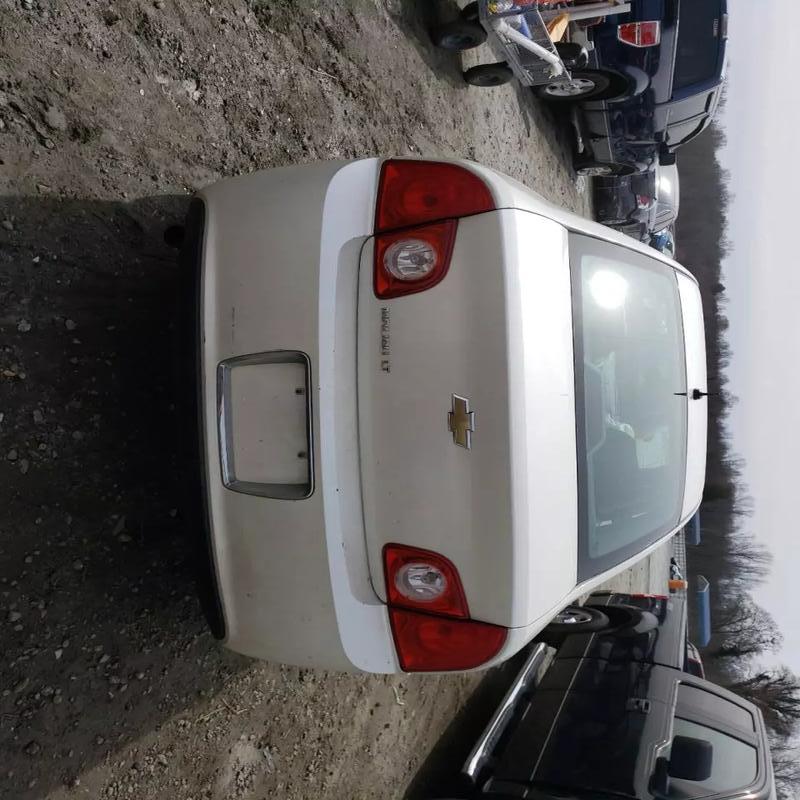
Aucun dommage détecté.
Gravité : aucun